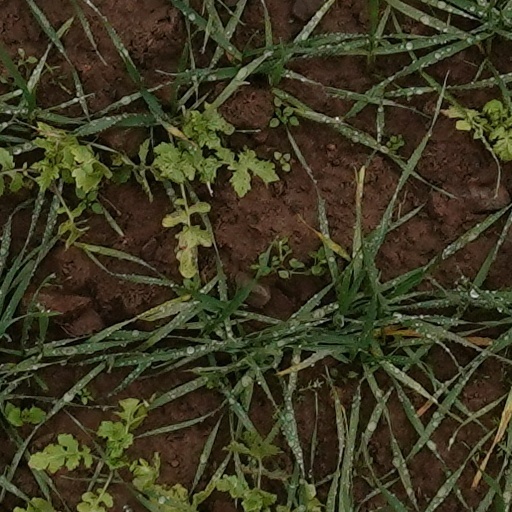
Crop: wheat